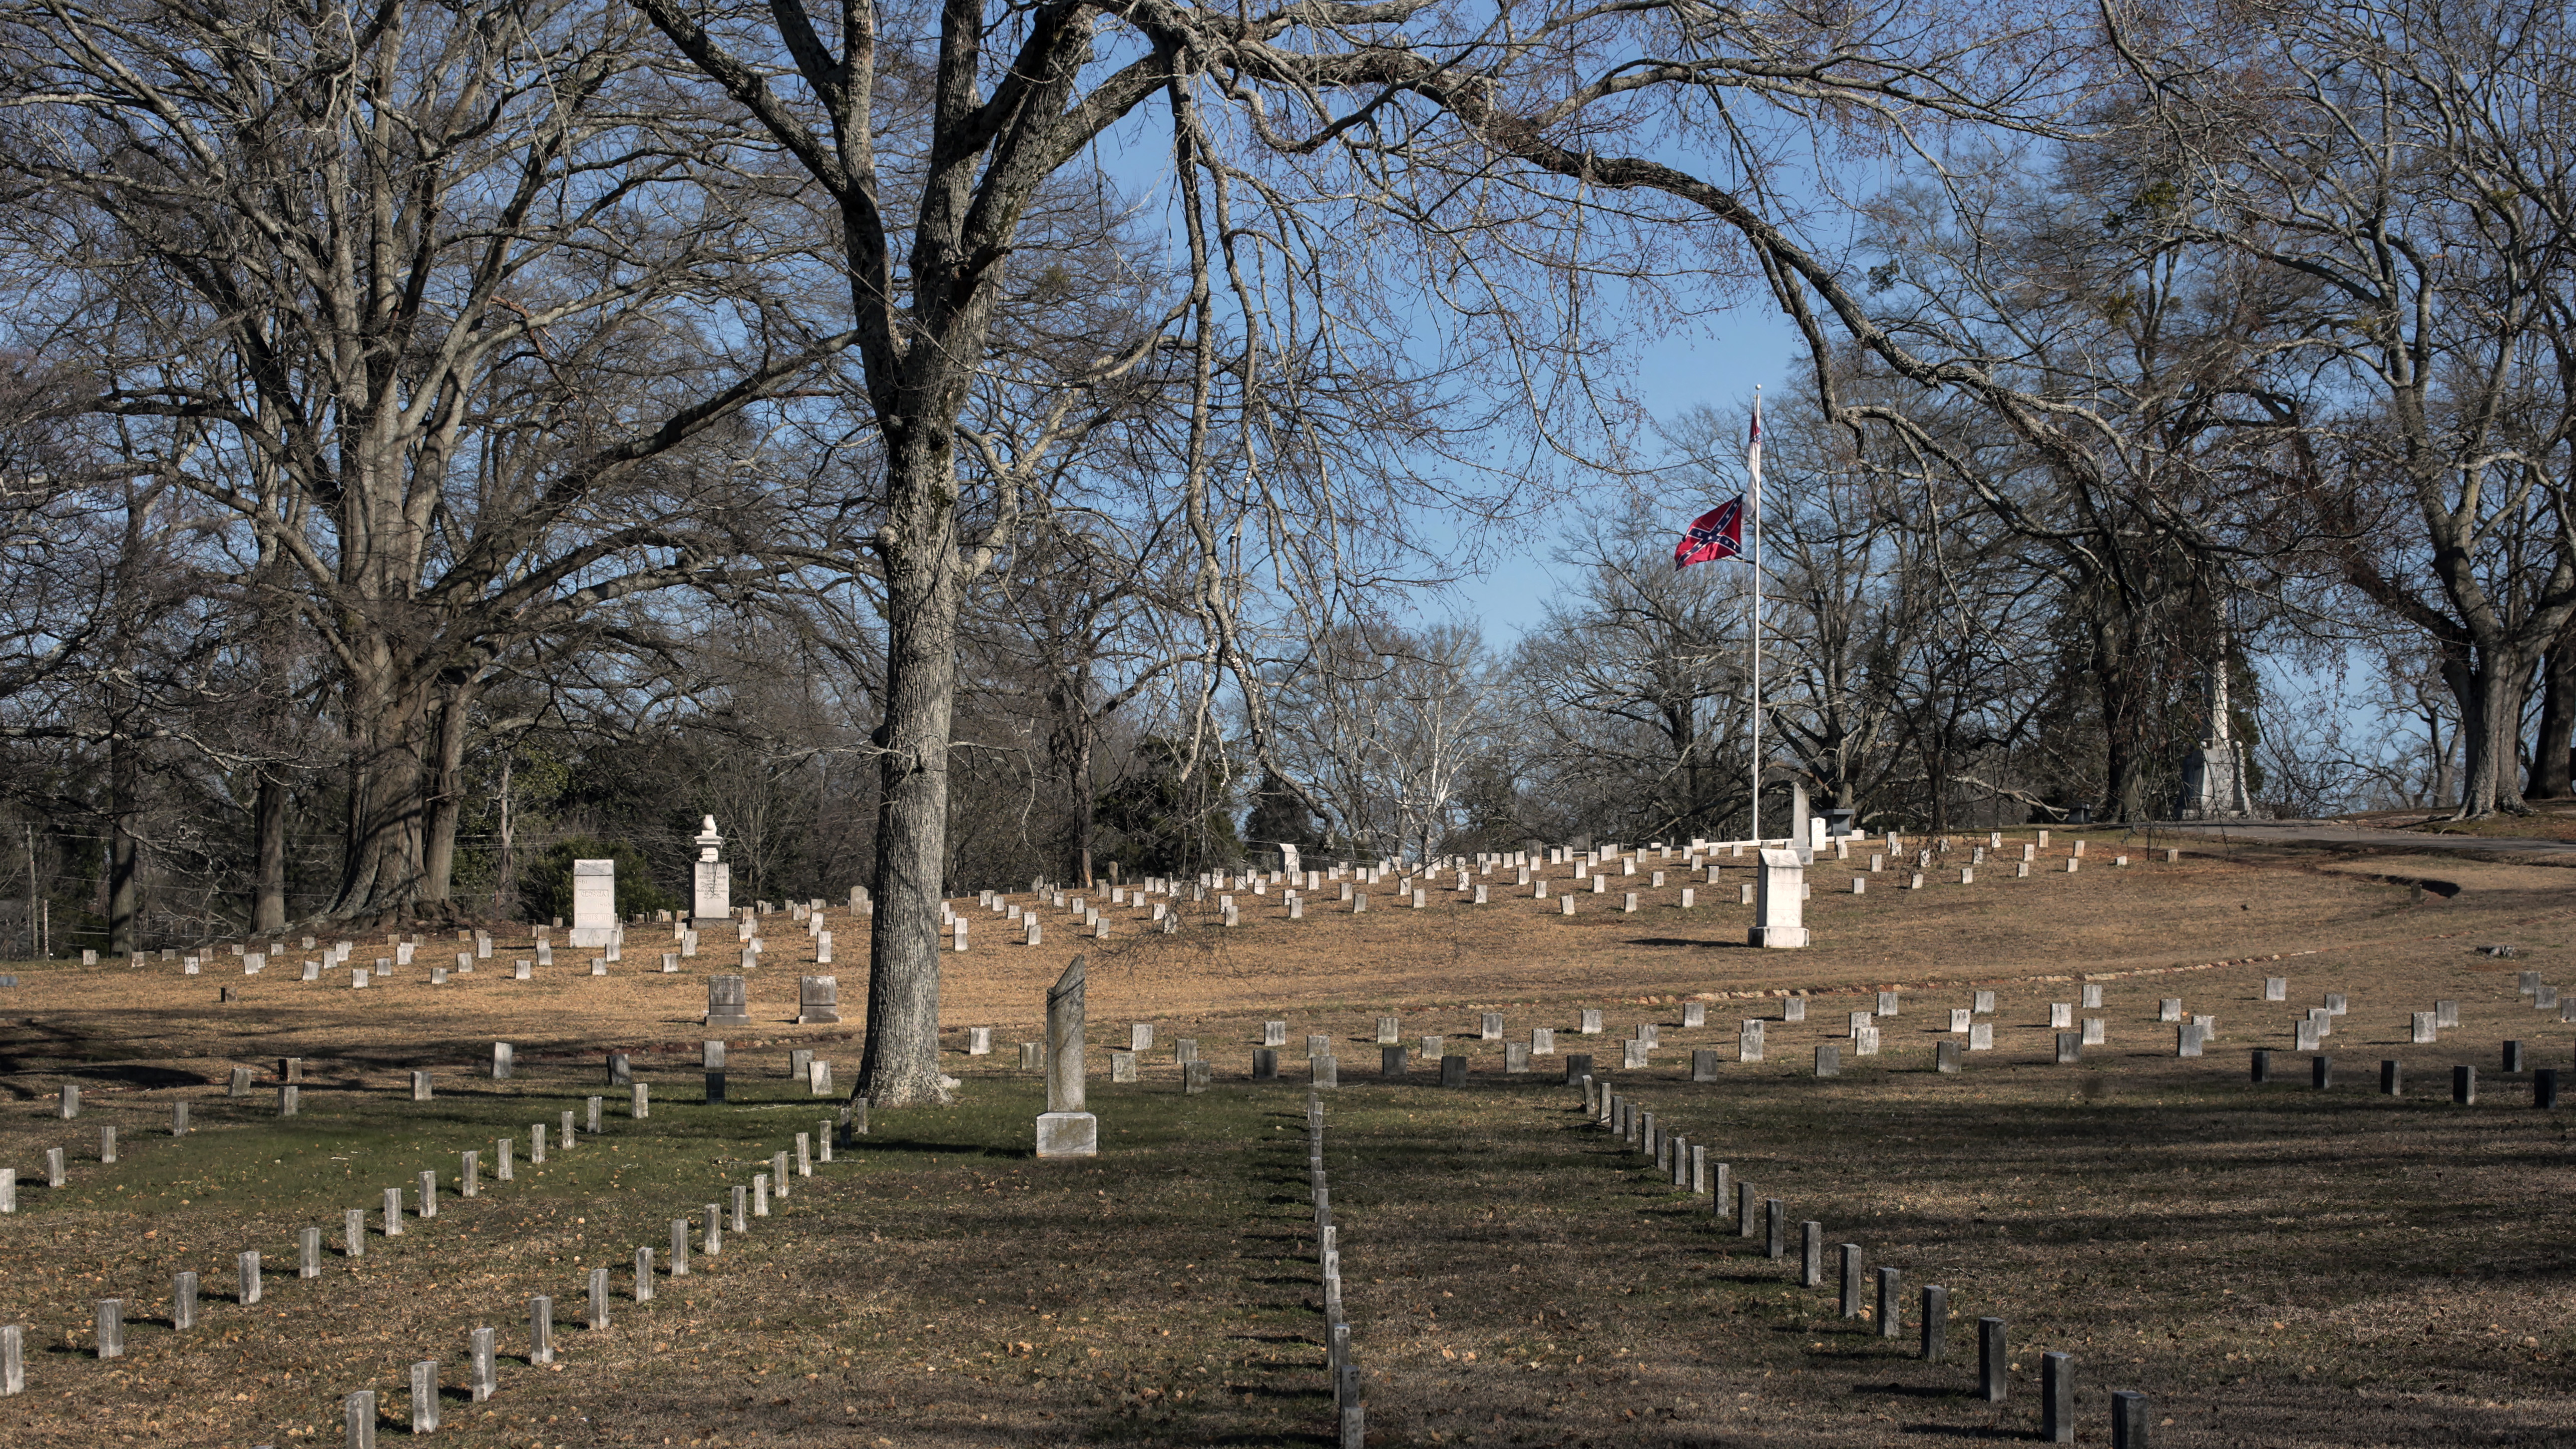
tree, flower, cemetery, 50mm, civilwar, ancient history